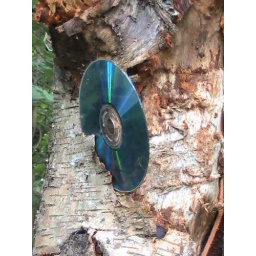
CD embedded in tree at car crash site